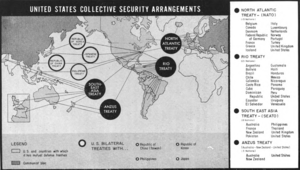
La politique étrangère des États-Unis est le résultat d'un processus d'élaboration complexe, fait de débats contradictoires tranchés par des arbitrages. D'autre part, le système constitutionnel américain prévoit une distribution précise des pouvoirs, ce qui donne aux différents acteurs un pouvoir capable d'influer de façon très différenciée sur l'élaboration de la politique étrangère des États-Unis.
La guerre froide est le nom donné à la période de fortes tensions géopolitiques durant la seconde moitié du XXᵉ siècle, entre d'une part les États-Unis et leurs alliés constitutifs du bloc de l'Ouest et d'autre part l'Union des républiques socialistes soviétiques et ses États satellites formant le bloc de l'Est. La guerre froide s'installe progressivement à partir de la fin de la Seconde Guerre mondiale dans les années 1945 à 1947 et dure jusqu'à la chute des régimes communistes en Europe en 1989, rapidement suivie de la dislocation de l'URSS en décembre 1991.